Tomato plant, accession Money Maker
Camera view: tilt-top (135 deg); turntable rotation: 0 degrees
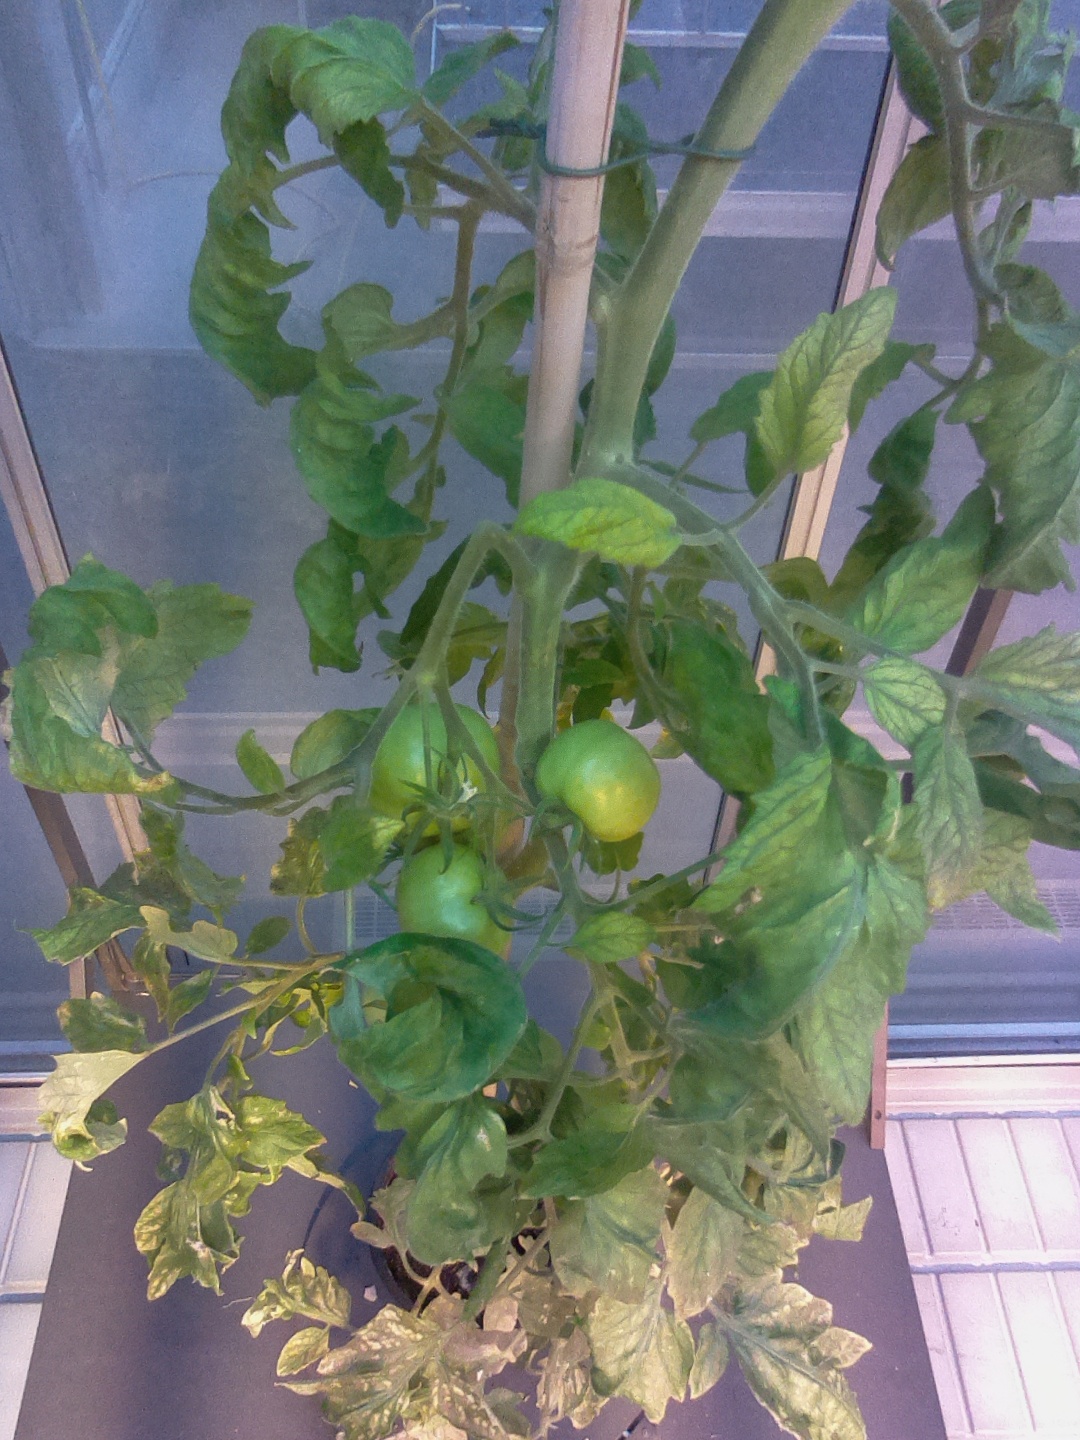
BBCH growth stage 79: 90% -100% of final fruit size